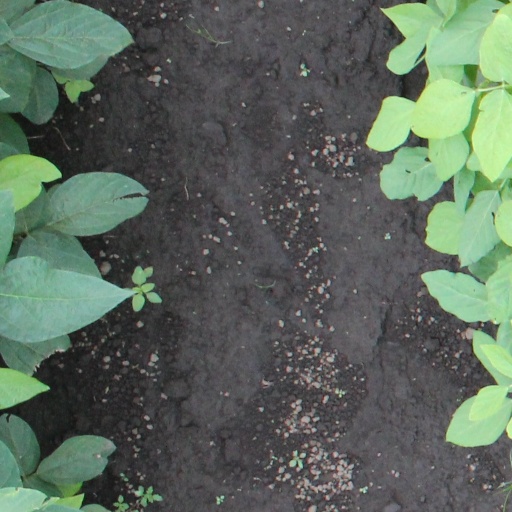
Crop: soybean